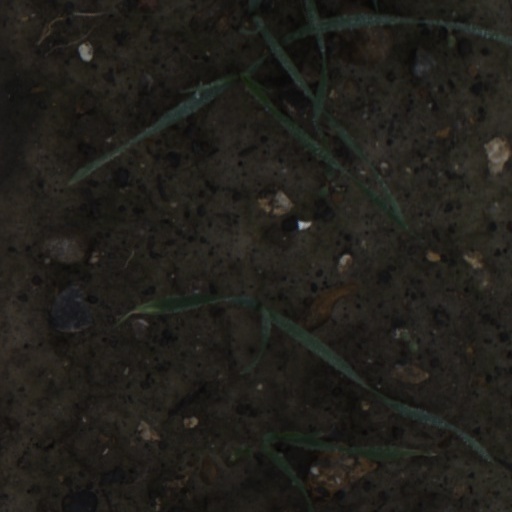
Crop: wheat